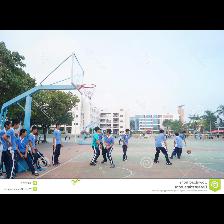
Label: Human